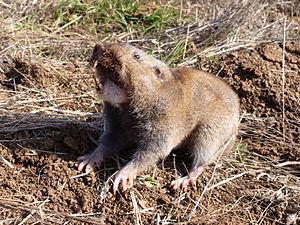
Le Gaufre bulbivore est une espèce de rongeurs de la famille des Geomyidae. Elle est endémique de l'Oregon aux États-Unis. Le Gaufre bulbivore est le plus grand des gaufres, atteignant 30 cm.